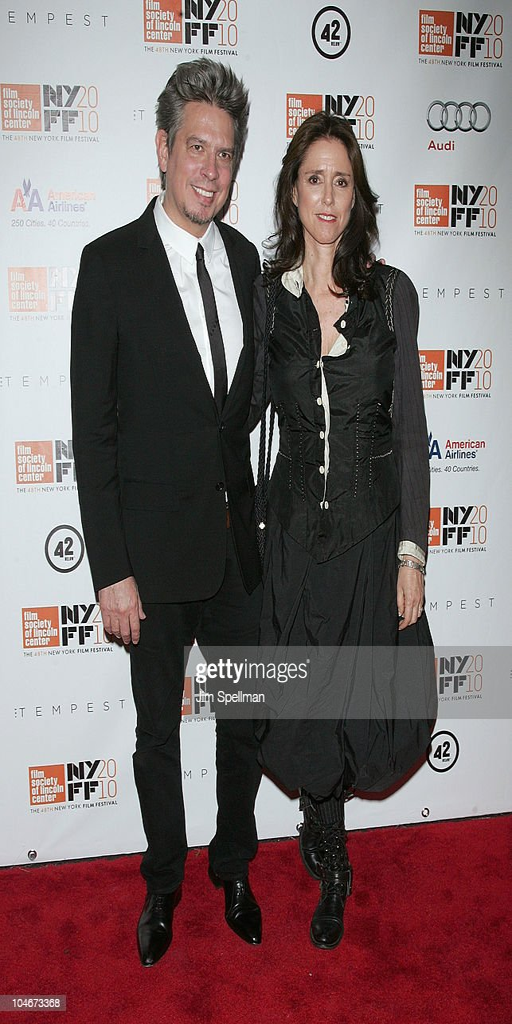
composer and impresario attend the 48th festival premiere .